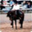
Label: horse